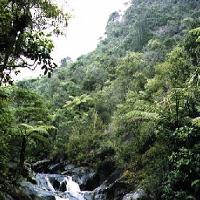
Weather: cloudy or overcast